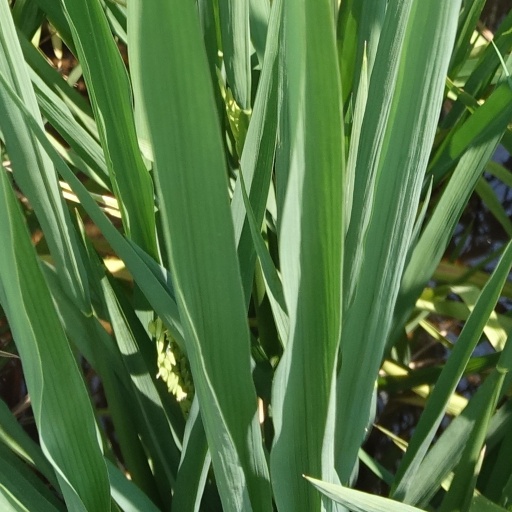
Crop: rice